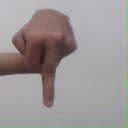
अक्षर: प